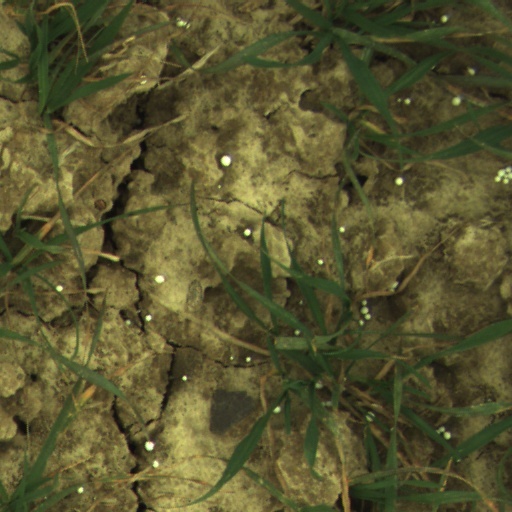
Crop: wheat